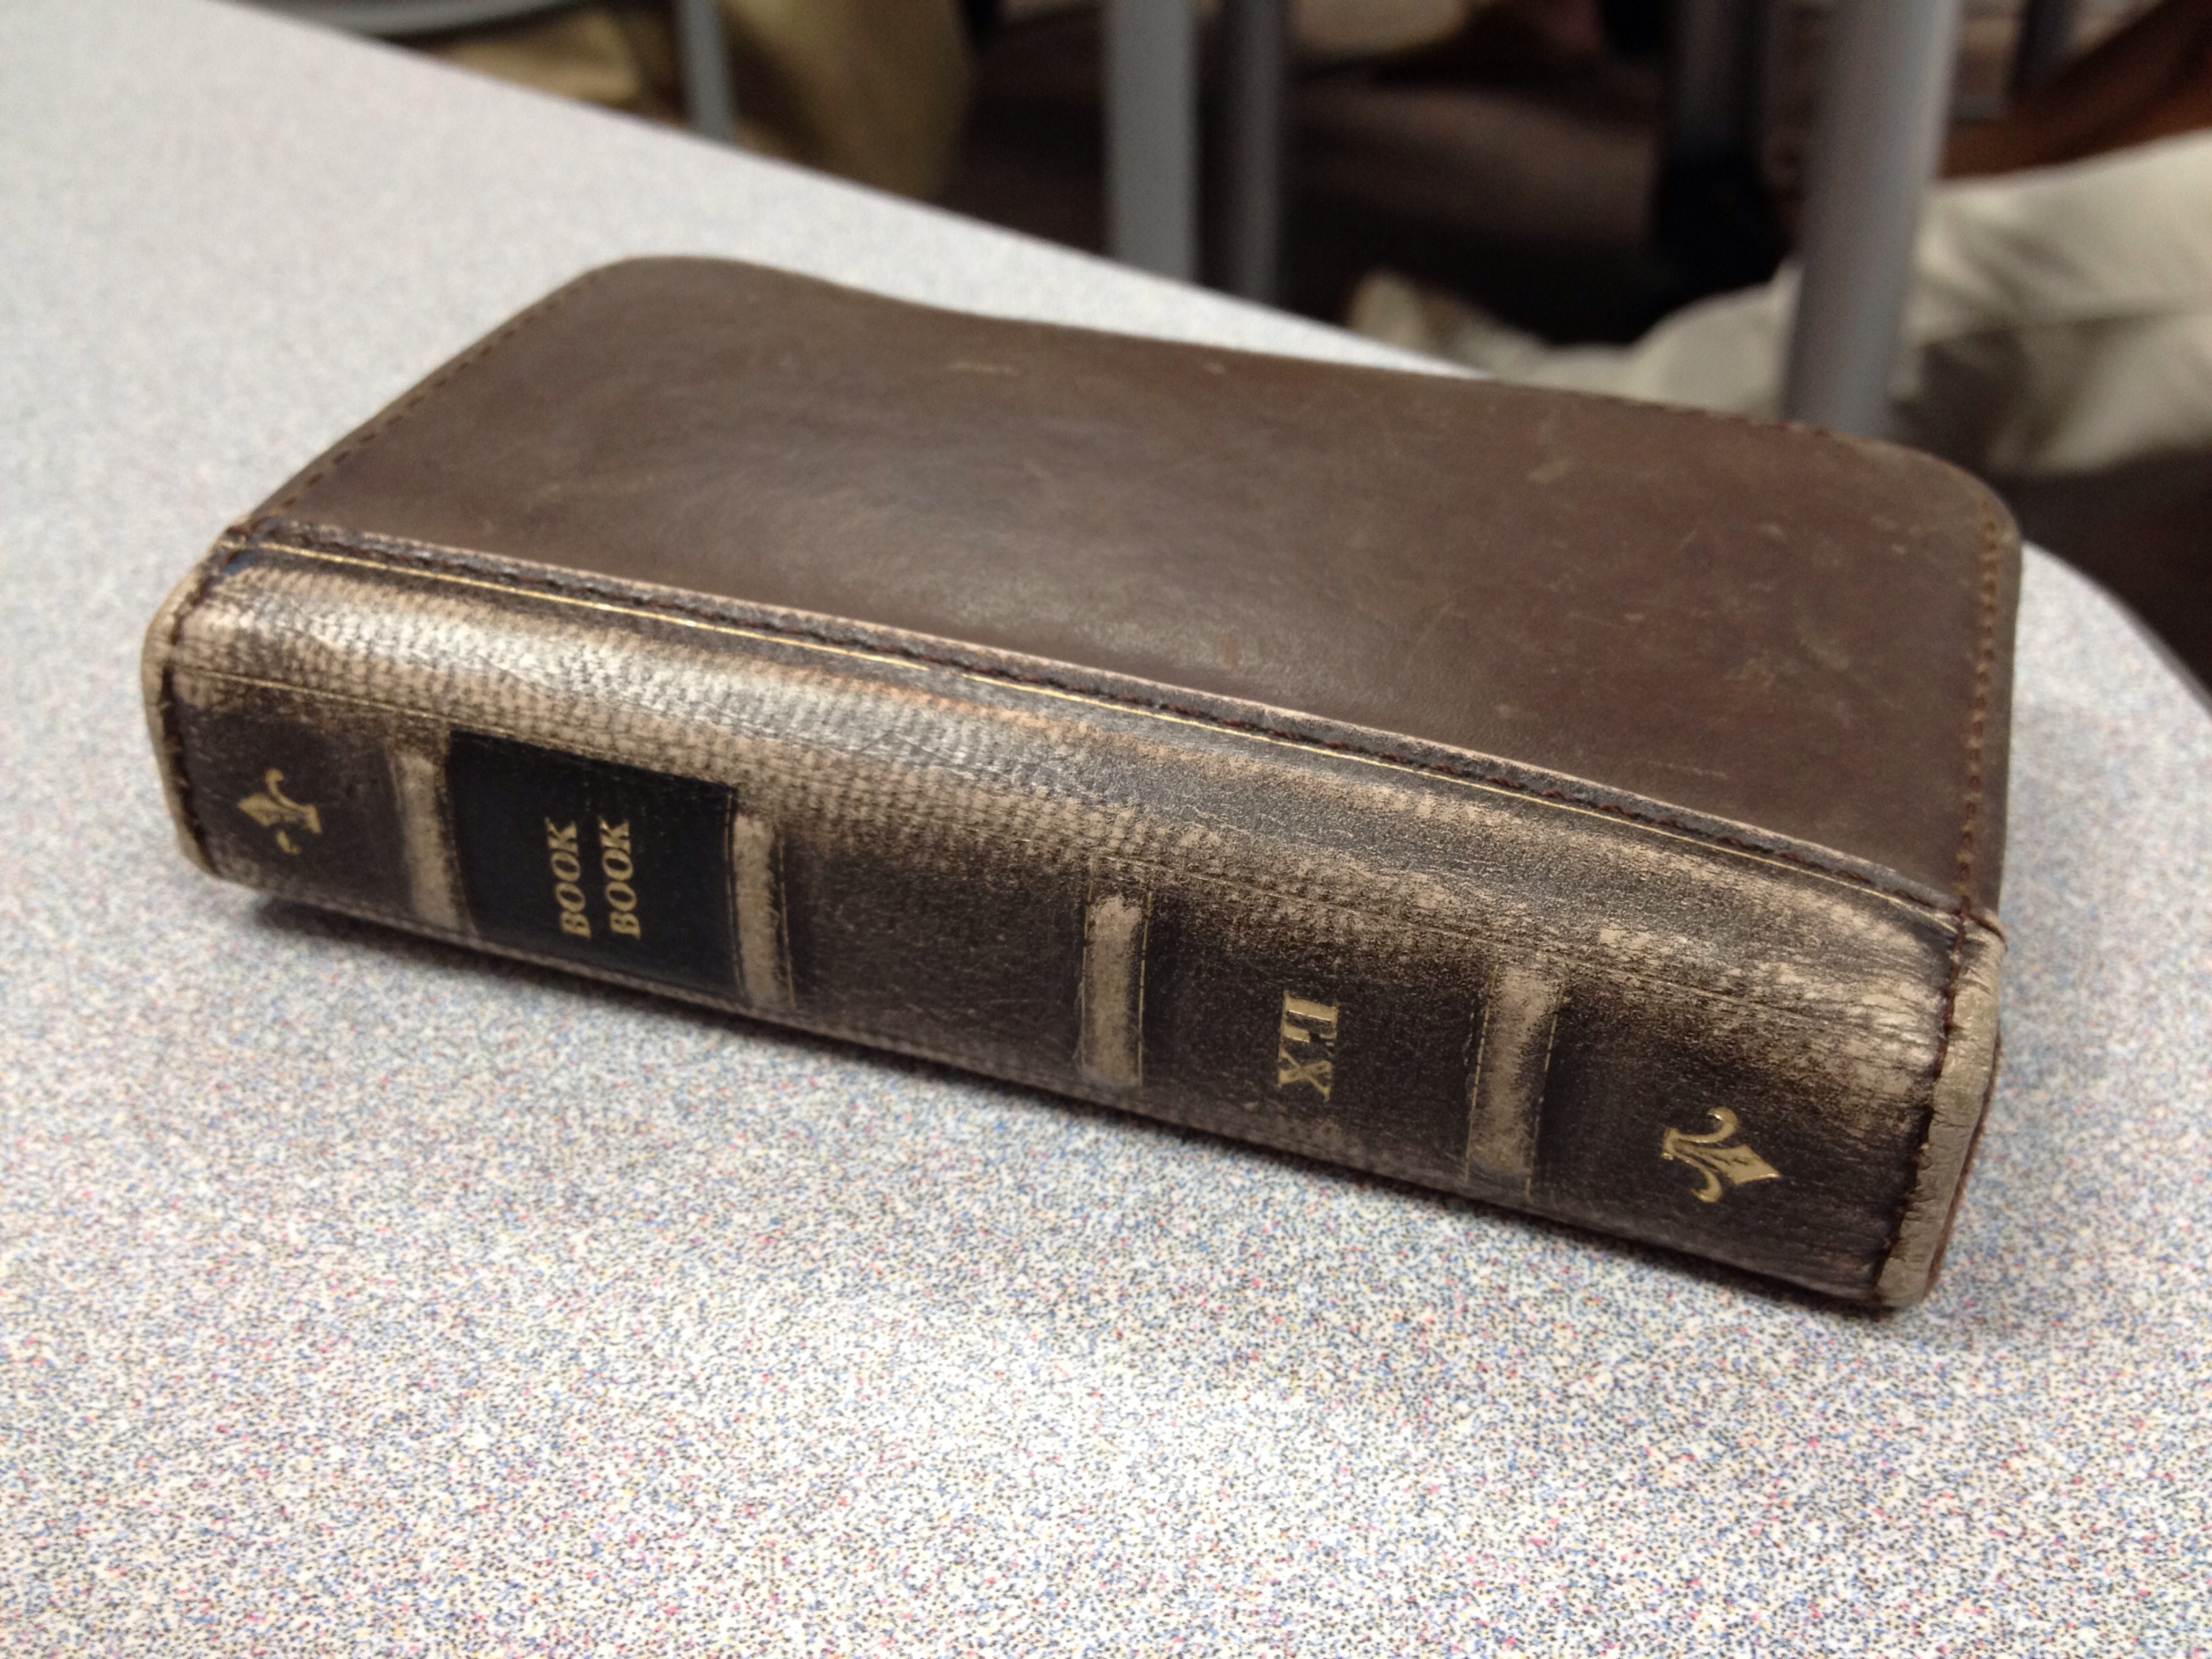
bag, wallet, product, product design